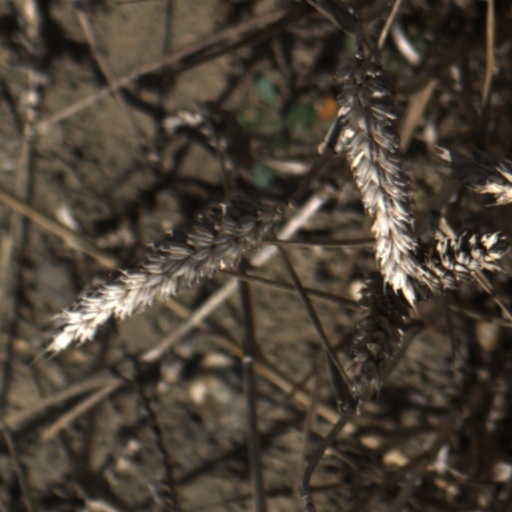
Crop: wheat